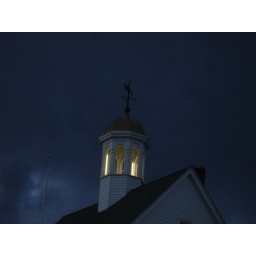
This is the tower on top of the court house in Johnstown. I liked the way the clouds were.